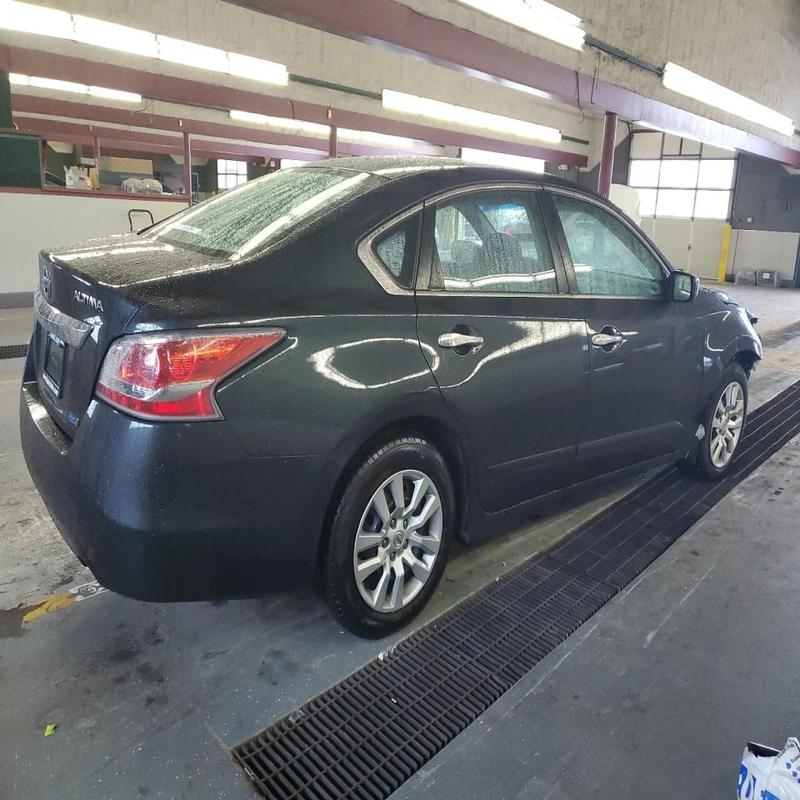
Aucun dommage détecté.
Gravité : aucun